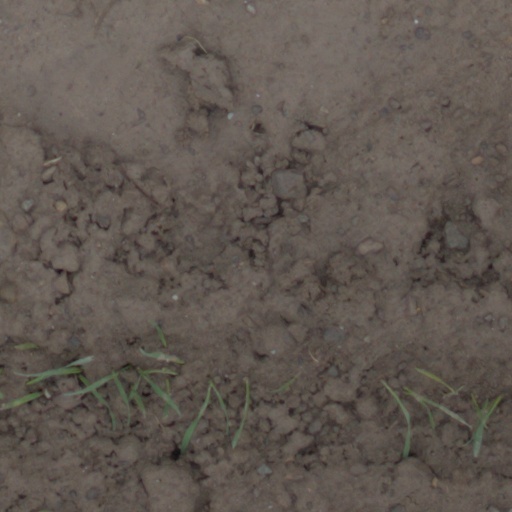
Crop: wheat